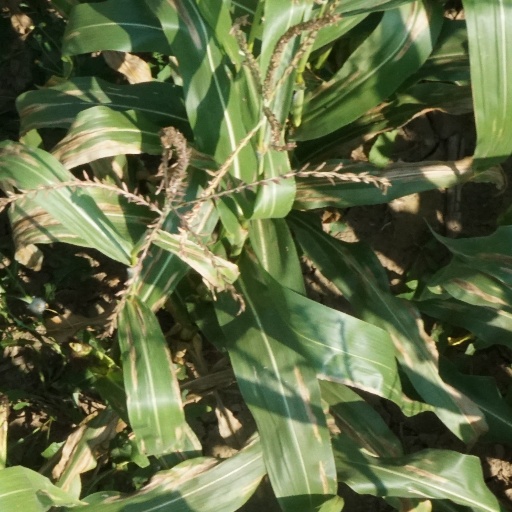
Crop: maize; corn